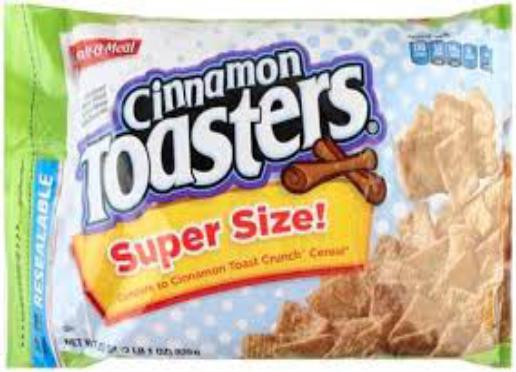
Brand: Cinnamon Toasters
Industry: Food